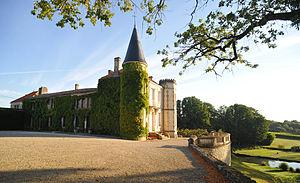
La Famille Camus est à la tête de la Maison de Cognac du même nom depuis cinq générations. En 1863, Jean-Baptiste Camus crée un consortium de vignerons pour offrir un Cognac de grande qualité sous la dénomination « La Grande Marque ».